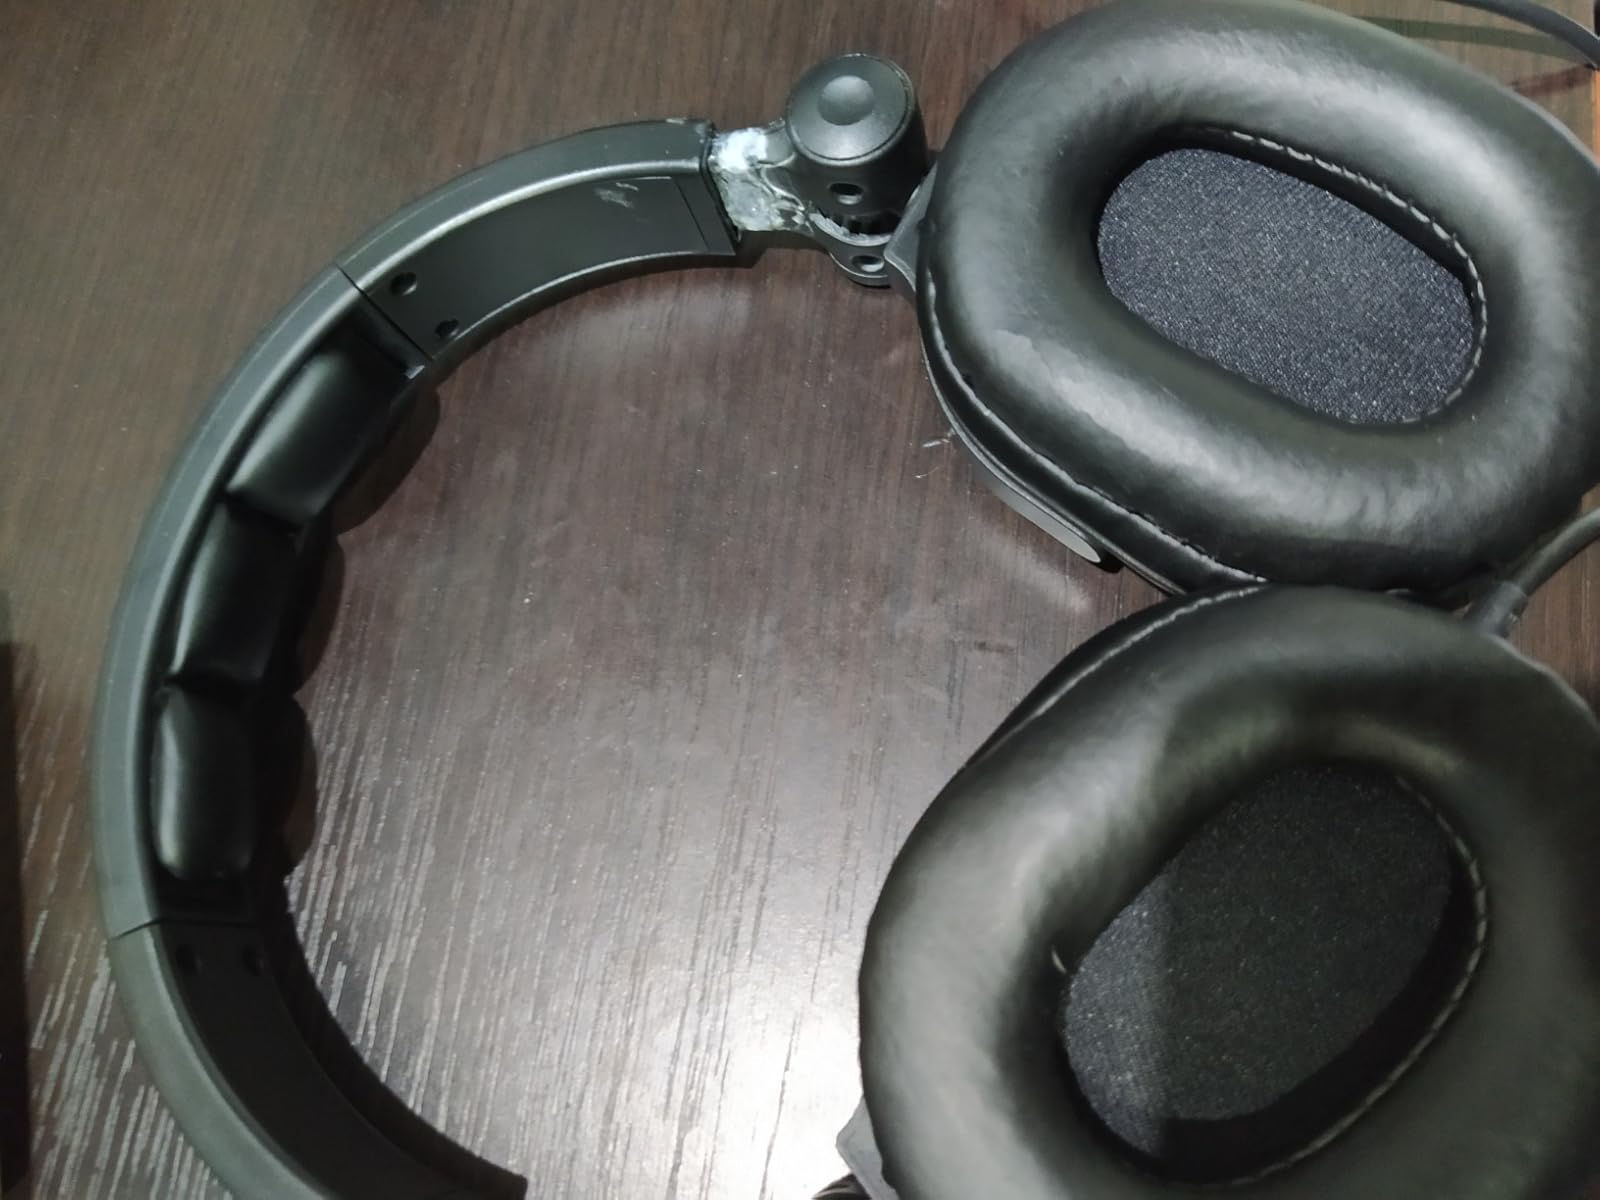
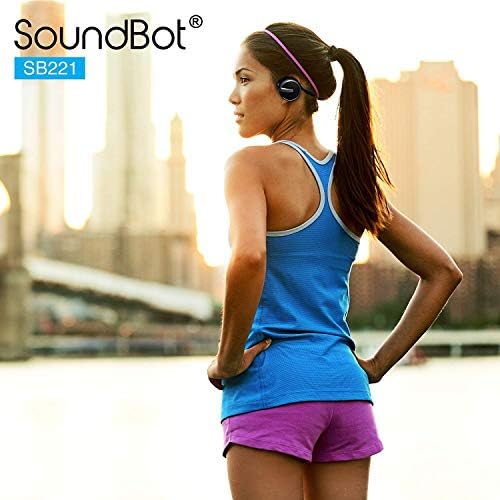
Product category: headphones
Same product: no